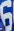
Number: 6